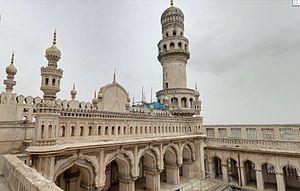
Le Charminar est un monument abritant une mosquée, située à Hyderabad dans l'État du Télangana, en Inde. Considéré comme l'un des monuments emblématiques de l'Inde, c'est l'édifice le plus connu de la ville.